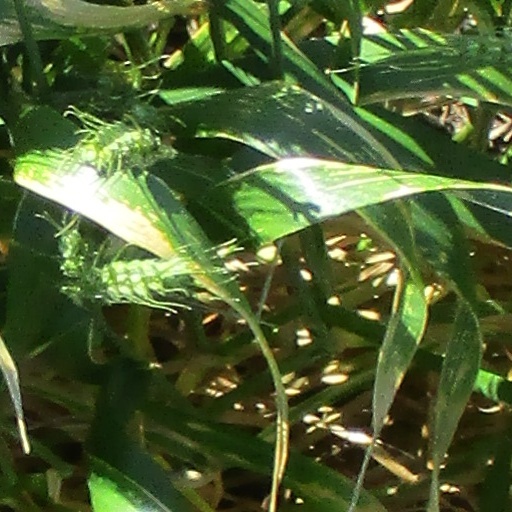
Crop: wheat